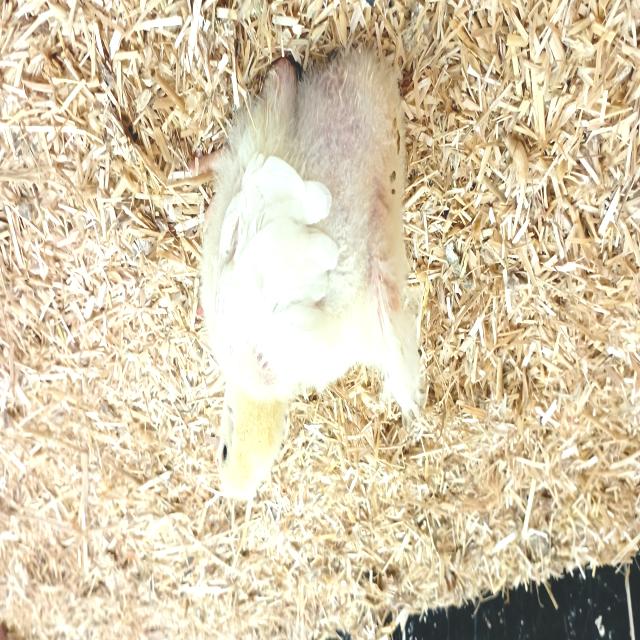
Weight: 381 g